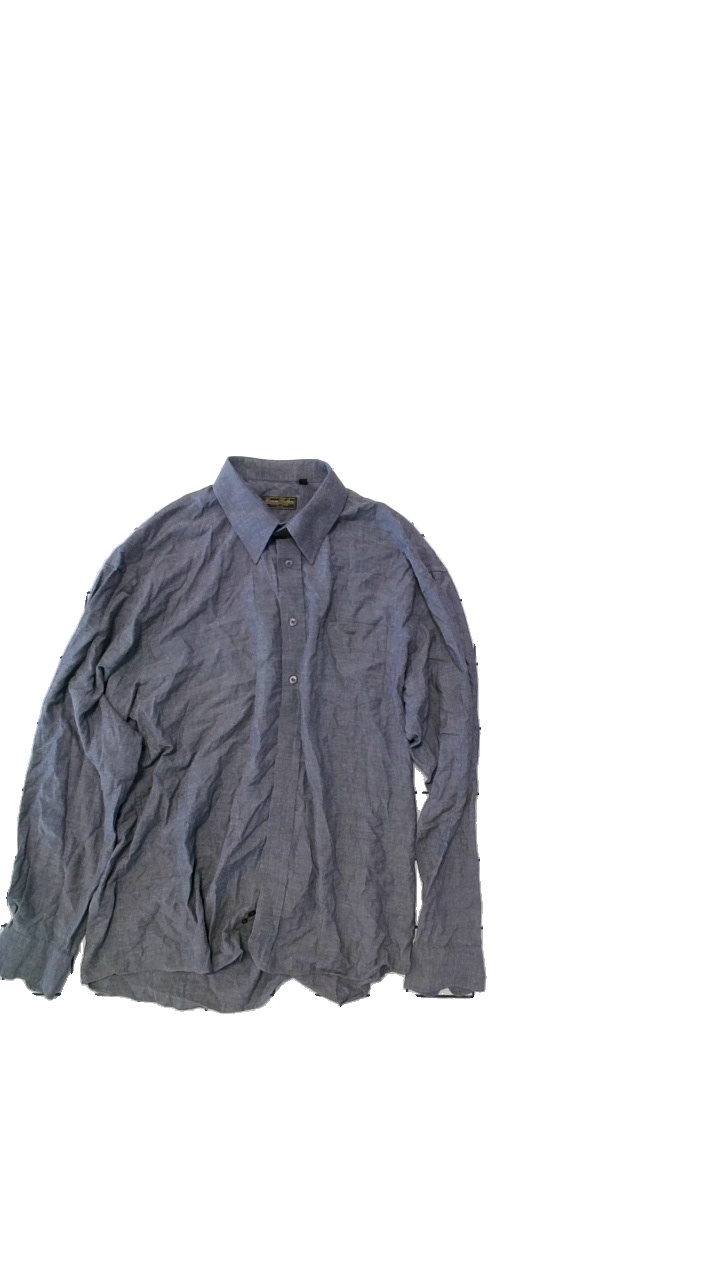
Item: Shirt (Men)
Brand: Browns Brothers
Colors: Grey
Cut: Regular
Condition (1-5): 3
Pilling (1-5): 2
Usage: Export
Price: <50